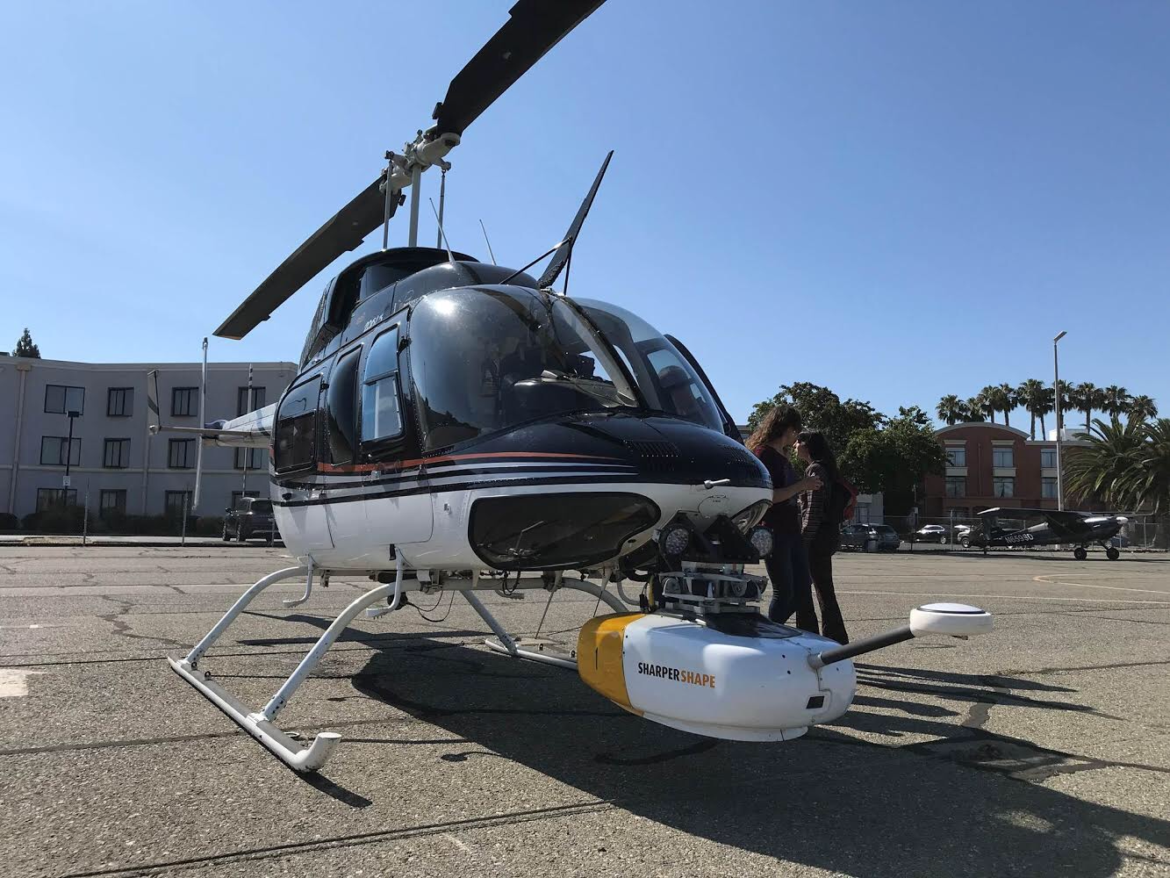
Vehicle type: Planes